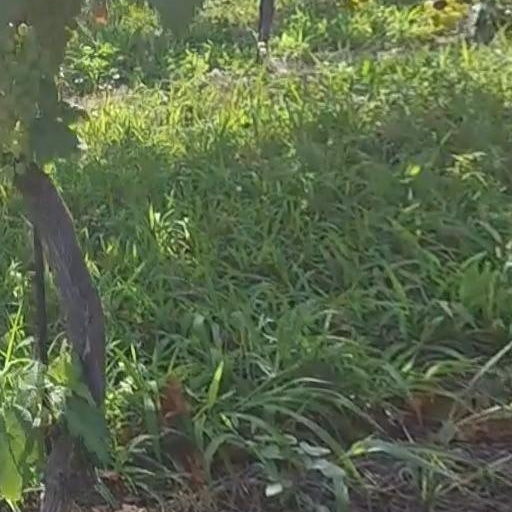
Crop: grape